Exeter Tutorial College

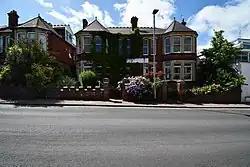

Exeter Tutorial College is a small private school and sixth form located in Exeter, Devon, England. The school was founded in 1984 and withdrew from OFSTED in 2020. Prior to the OFSTED file closing, the school offers a selection of A level subjects taught over one year for students hoping to improve their existing results, as well as GCSEs and English for overseas students. The college plans to reopen in September 2021.